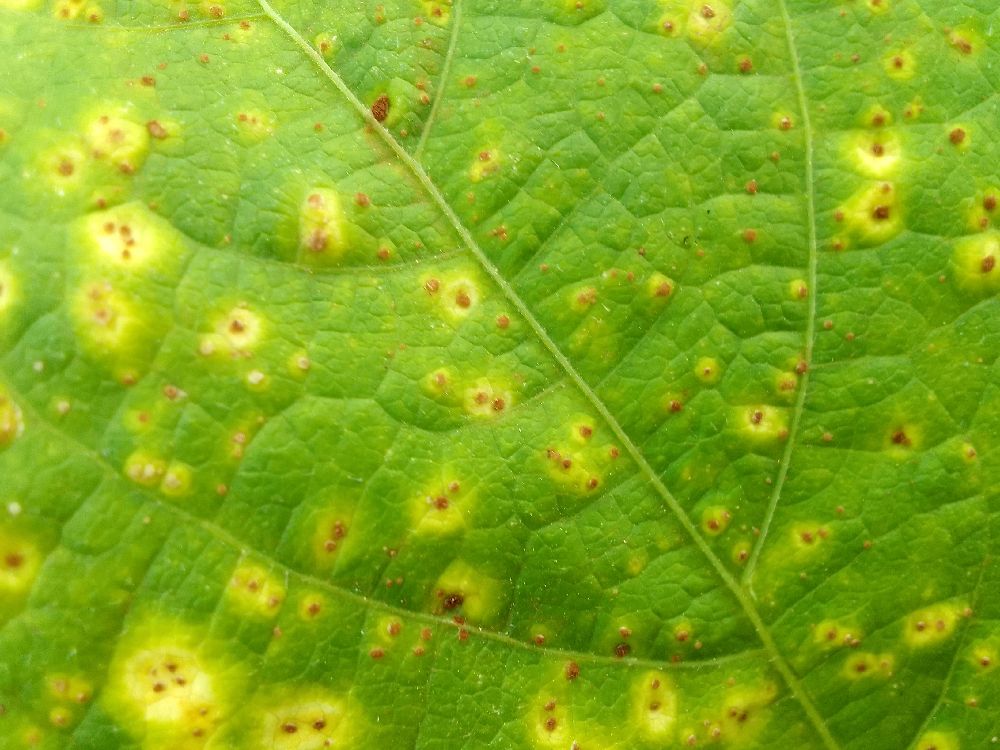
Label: rust